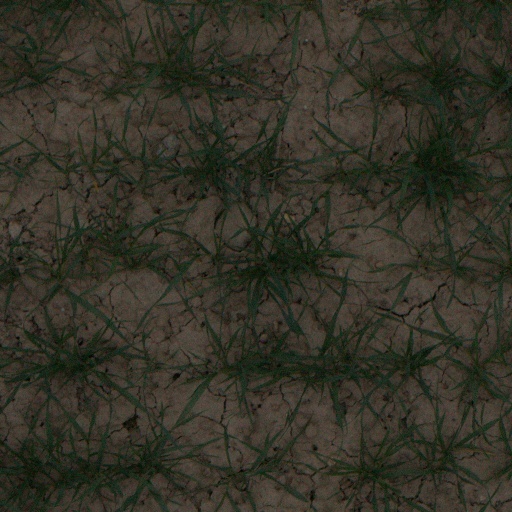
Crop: wheat